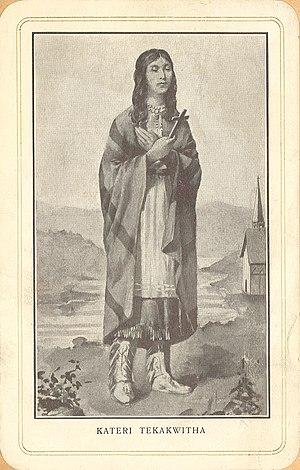
Première autochtone à avoir été déclarée vénérable, née d'une Algonquine chrétienne et d'un Agnier païen en 1656, à Ossernenon (Auriesville, N. Y.), décédée près de Montréal en 1680
Kateri Tekakwitha est née à Ossernenon sur les rives de la rivière Mohawk, aujourd'hui située dans l'État de New York, est une jeune Agnière convertie au christianisme.